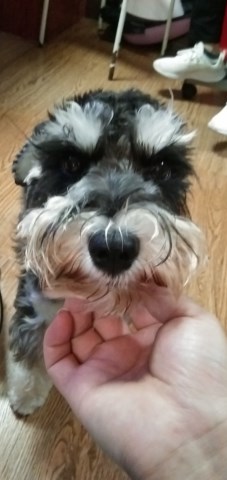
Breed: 2342-n000102-miniature_schnauzer